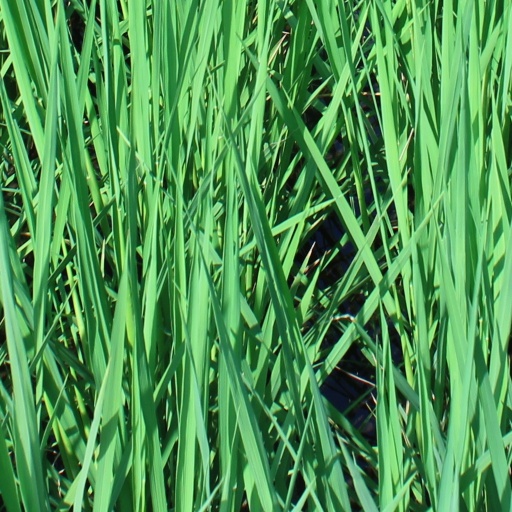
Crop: rice